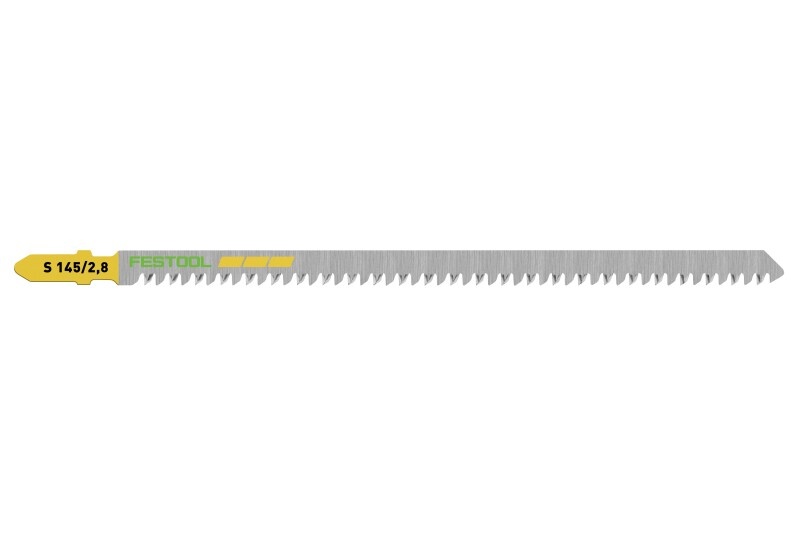
Festool 204264 S 145/2.8 Straight Cut Jigsaw Blade 5 Pack
Brand: Festool
Category: Hardware > Tool Accessories > Tool Blades > Saw Blades > Jigsaw Blades